Our Lady of Częstochowa-St Casimir Parish

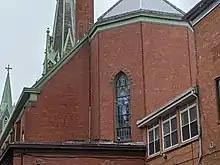
from 25th st, stained Glass image of St. Casamir

That building period was at the occurrence of a schism in the Roman Catholic church, with reformist Lithuanian and Polish congregants bemoaning the lack of Polish speaking priests in the clergy. The reform movement among European immigrants began in the 1870s, immigrants wanted to establish their own parishes where priests would speak their language, but received little support from American bishops who were mainly of Irish and German descent. In 1884, a meeting of American bishops in Baltimore decided that property of parishes belonged not to the community that financed it but to the diocese. Lawsuits between pastors and parishioners over the property were quite common. In protest of such policies, the Polish National Catholic Church (PNCC) was established in 1897.